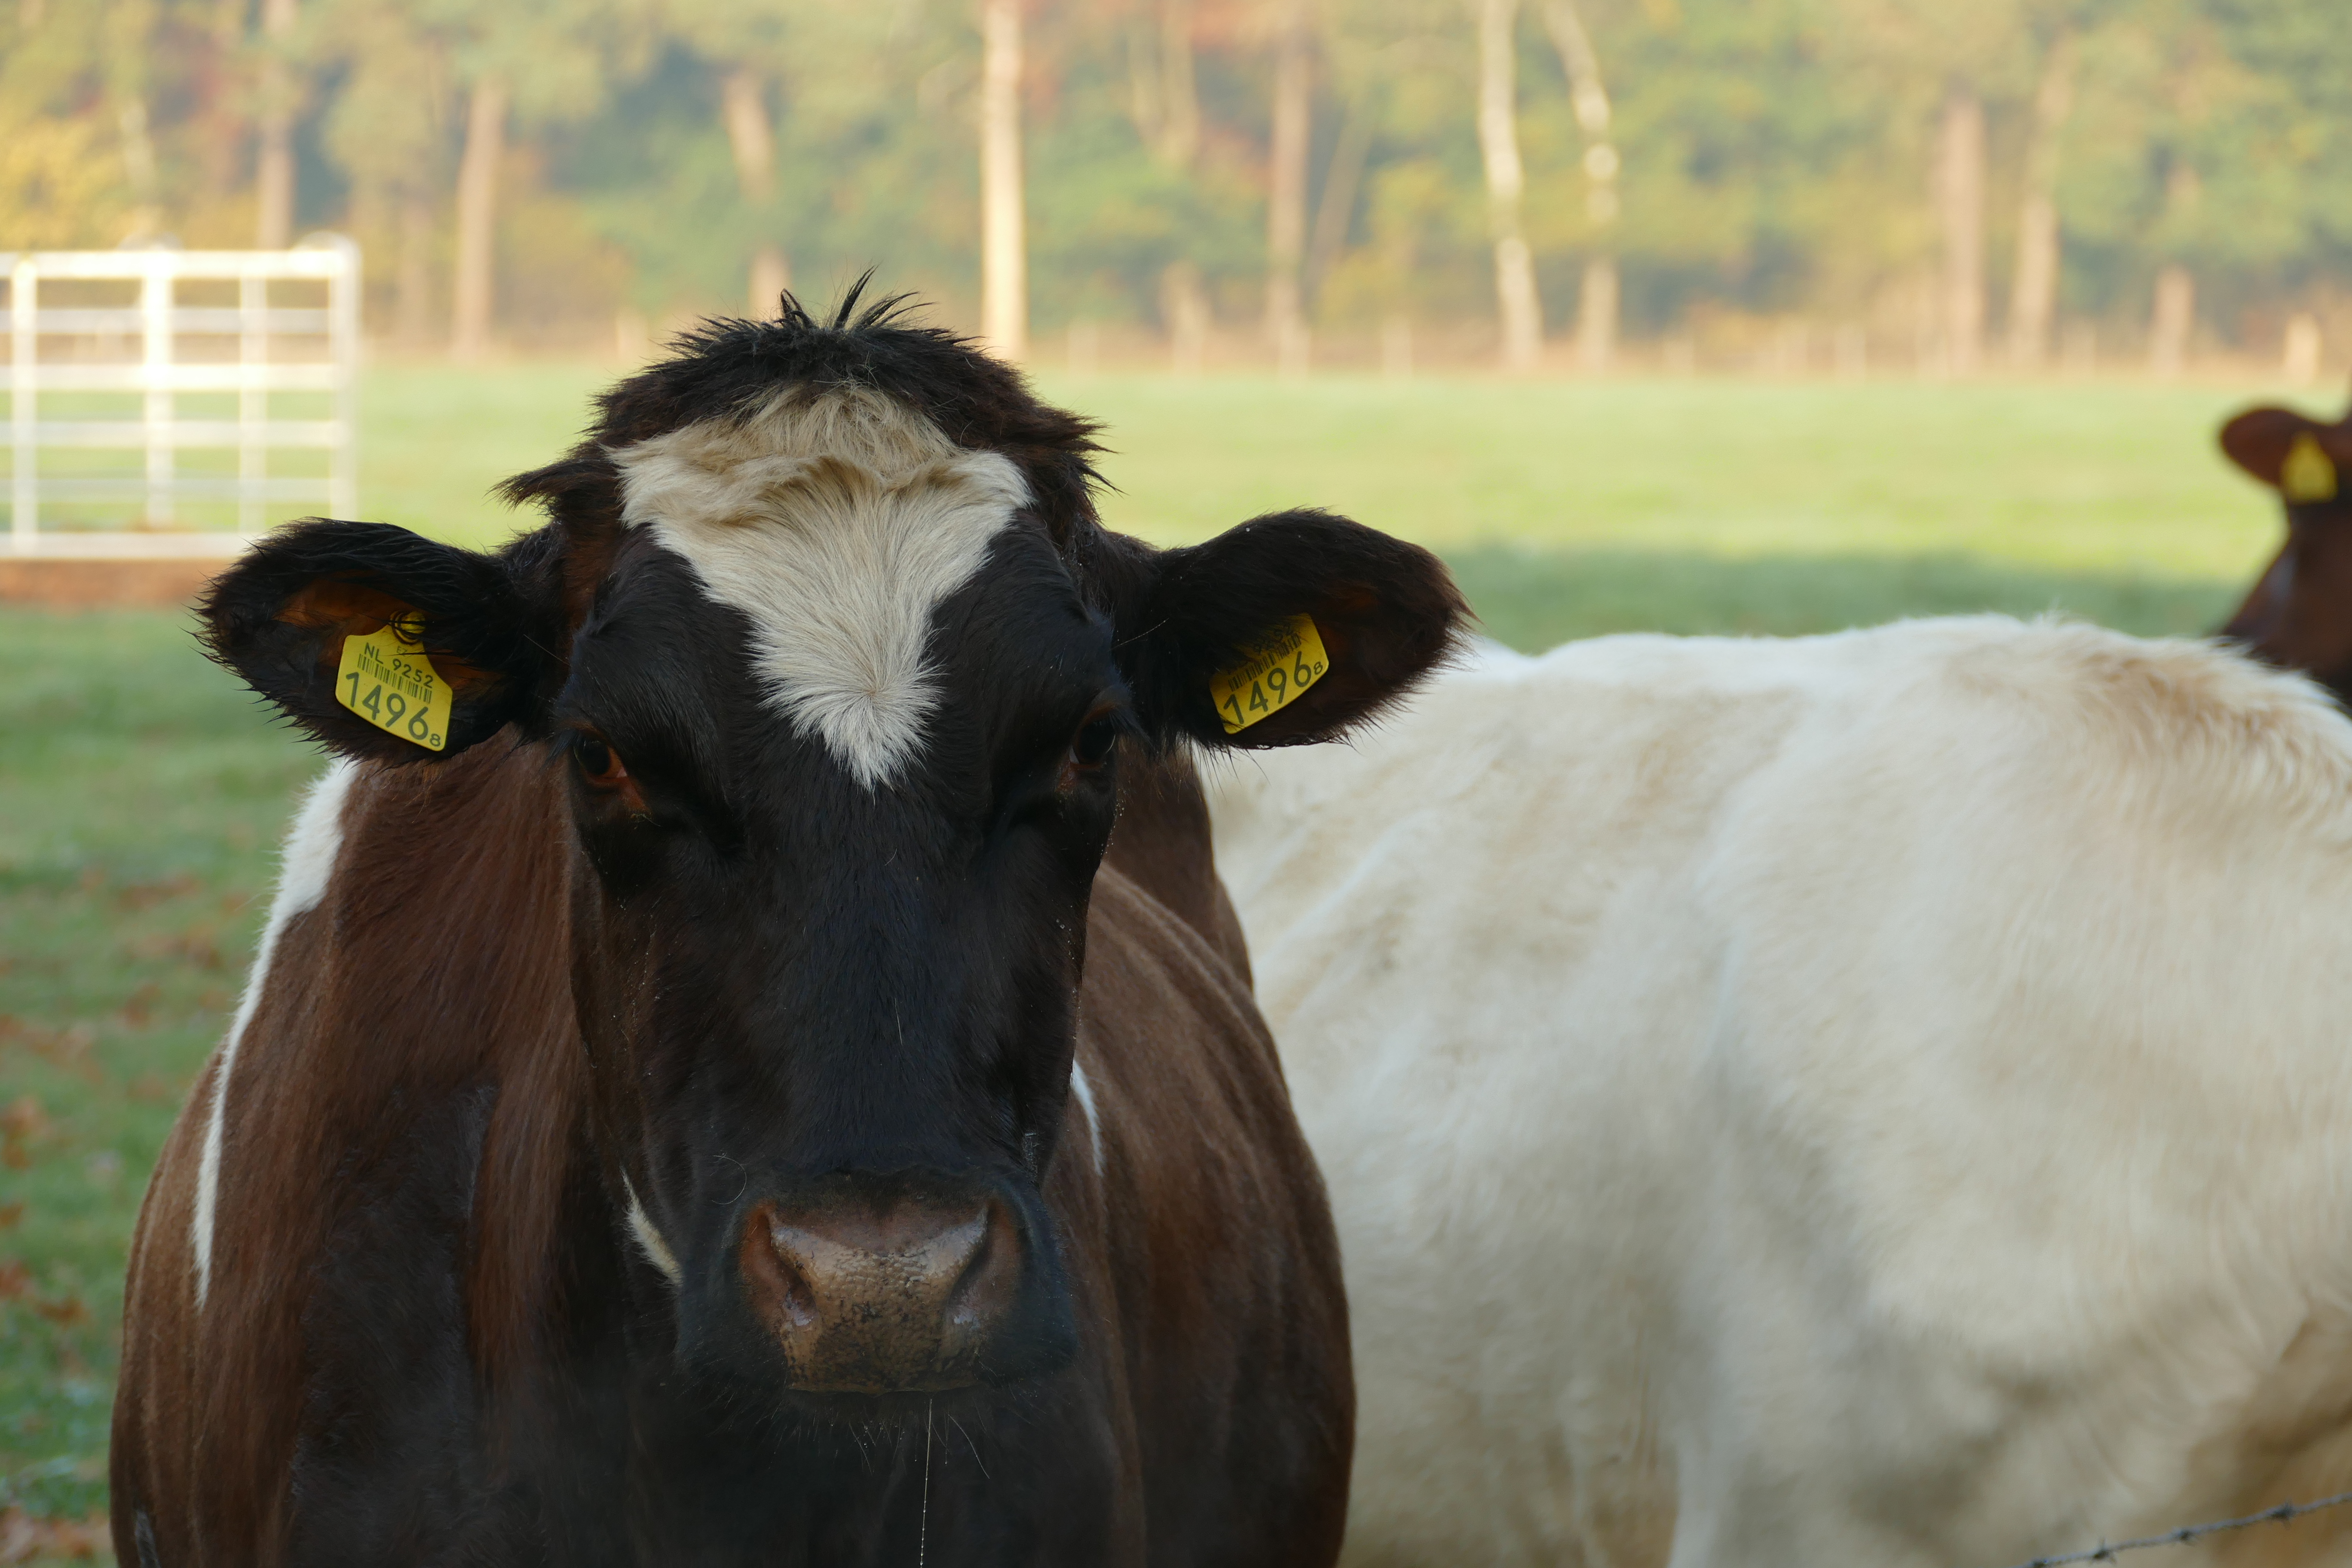
cows, curious, standing, together, meadow, holland, looking, morning, sunny, day, foggy, cattle like mammal, dairy cow, pasture, cow goat family, livestock, grass, rural area, horn, farm, snout, grazing, tree, herd, dairy, ox